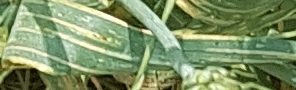
Label: Wheat___Yellow_Rust